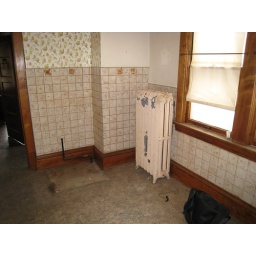
Kitchen, stove ghost and the only ugly radiator in the house